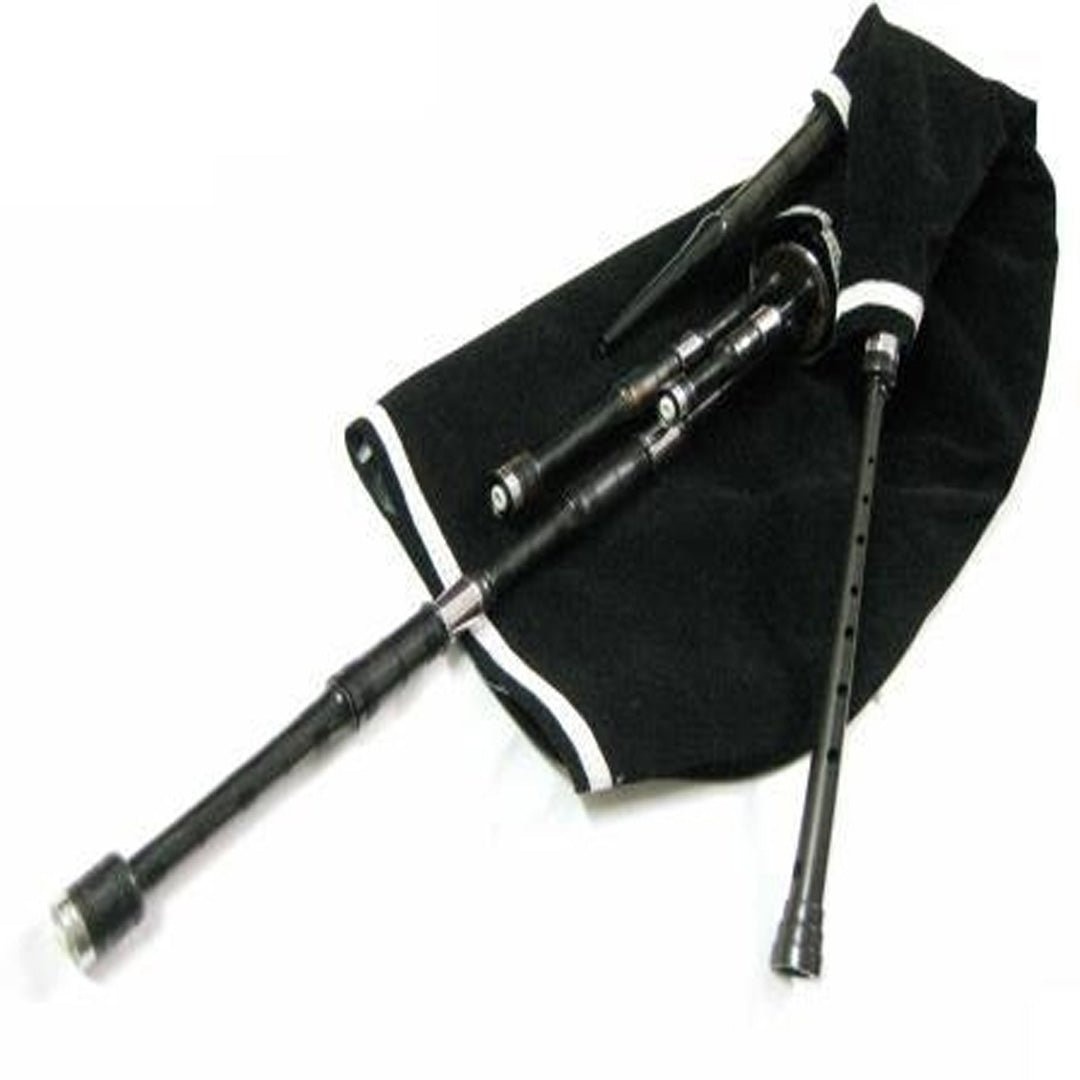
African Blackwood Lowland Border Pipes Without Bellows Set
Brand: Imperial Highland Supplies
African Blackwood Lowland Bagpipe Set 1.Mouth Blown Verision 2.Natural Blackwood Matt Finish 3.Best Available Seasoned African Blackwood 4.Pipe Chanter With 7 Front Holes And 1 Back Hole Subject To Drones Adjustment It Plays In A And Bb 5.Bright Silver Chrome Plated Ring Caps And Ferrules 6.Fine Quality Leather Bag With Zero Maintenance 7.Fine Quality Velvet Bag Cover With Silver Fringe 8.Without Bellows
Category: Arts & Entertainment > Hobbies & Creative Arts > Musical Instruments > Bagpipes > Great Highland Bagpipes